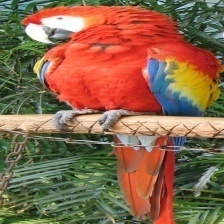
Species: SCARLET MACAW
Scientific name: ARA MACAO
ImageNet parent category: macaw